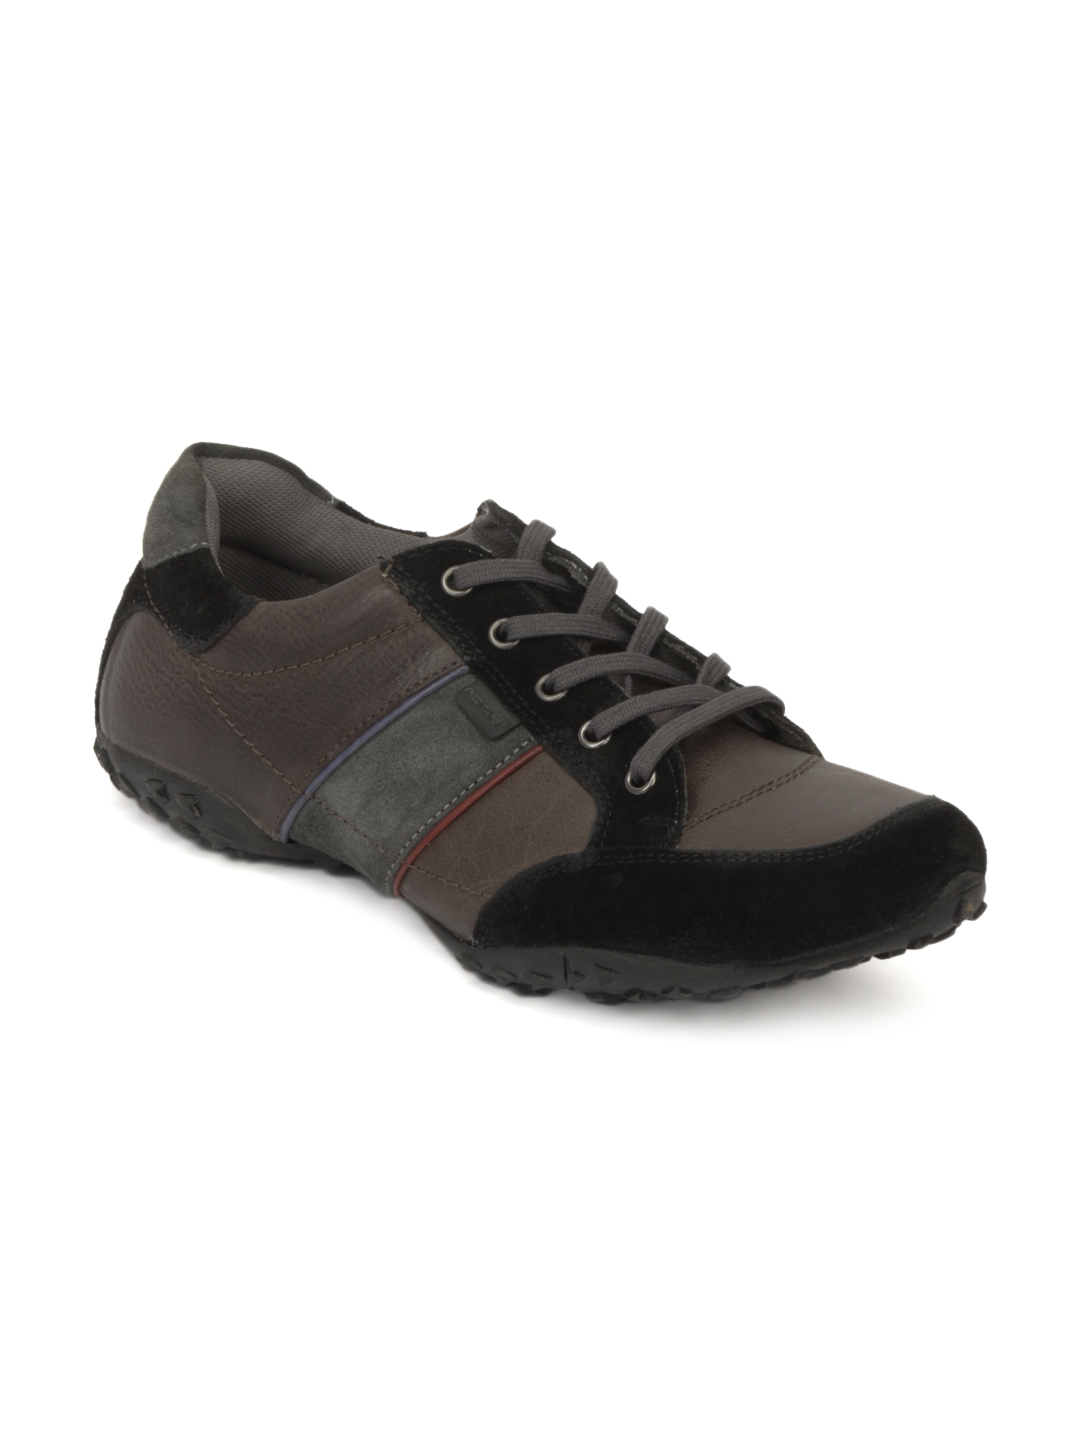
Red Tape Men Black Shoes
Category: Footwear / Shoes / Casual Shoes
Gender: Men
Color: Black
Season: Winter 2018
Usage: Casual